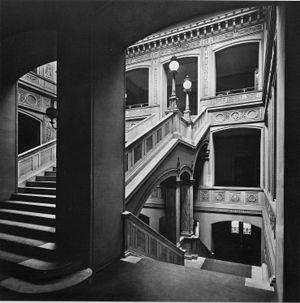
L'académie d'architecture de Berlin est une grande école de Berlin fondée le 18 mars 1799 par la volonté de Frédéric-Guillaume III de Prusse et qui fut installée, près du château de Berlin, dans des locaux bâtis par Karl Friedrich Schinkel en 1832-1836. Ceux-ci ont été presque complètement détruits pendant la Seconde Guerre mondiale. Les restes du palais ont été démolis en 1962 par la République démocratique allemande. Depuis avril 1879, l'Académie d'architecture était devenue un département de l’Université technique de Berlin.